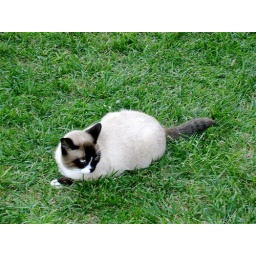
This photo was taken in Italy. The cat was lying on the grass beside the Leaning tower of Pisa.